Northern Red Sea region

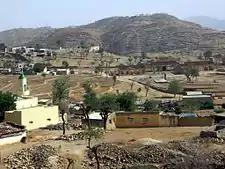
Embatchalla, a small town in the region

The Northern Red Sea Region borders the Anseba, Maekel (Central) and Debub (Southern) regions to the west, and the Southern Red Sea Region to the east. It has an area of around 27,800 km. The lowest point in Eritrea, Lake Kulul, is in this region. The topography of the region has coastal plains, which are hotter than the regions around the highland plateau. There are two rainy seasons, the heavier one during summer and the lighter one during spring. The climate and geography of the region along with other regions of Eritrea is similar to the one of Ethiopia. The hottest month is May recording temperatures up to , while the coldest month is December to February when it reaches freezing temperature. The region received around of rainfall and the soil is salty and not conducive for agriculture.